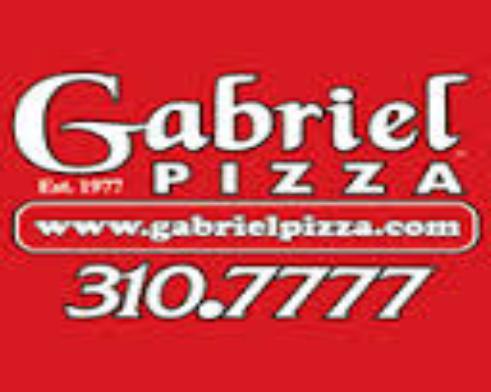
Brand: Gabriel Pizza
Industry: Food